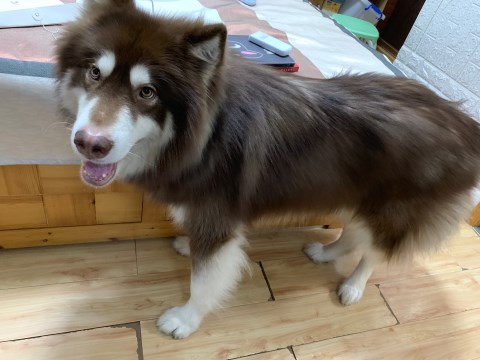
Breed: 1324-n000004-malamute